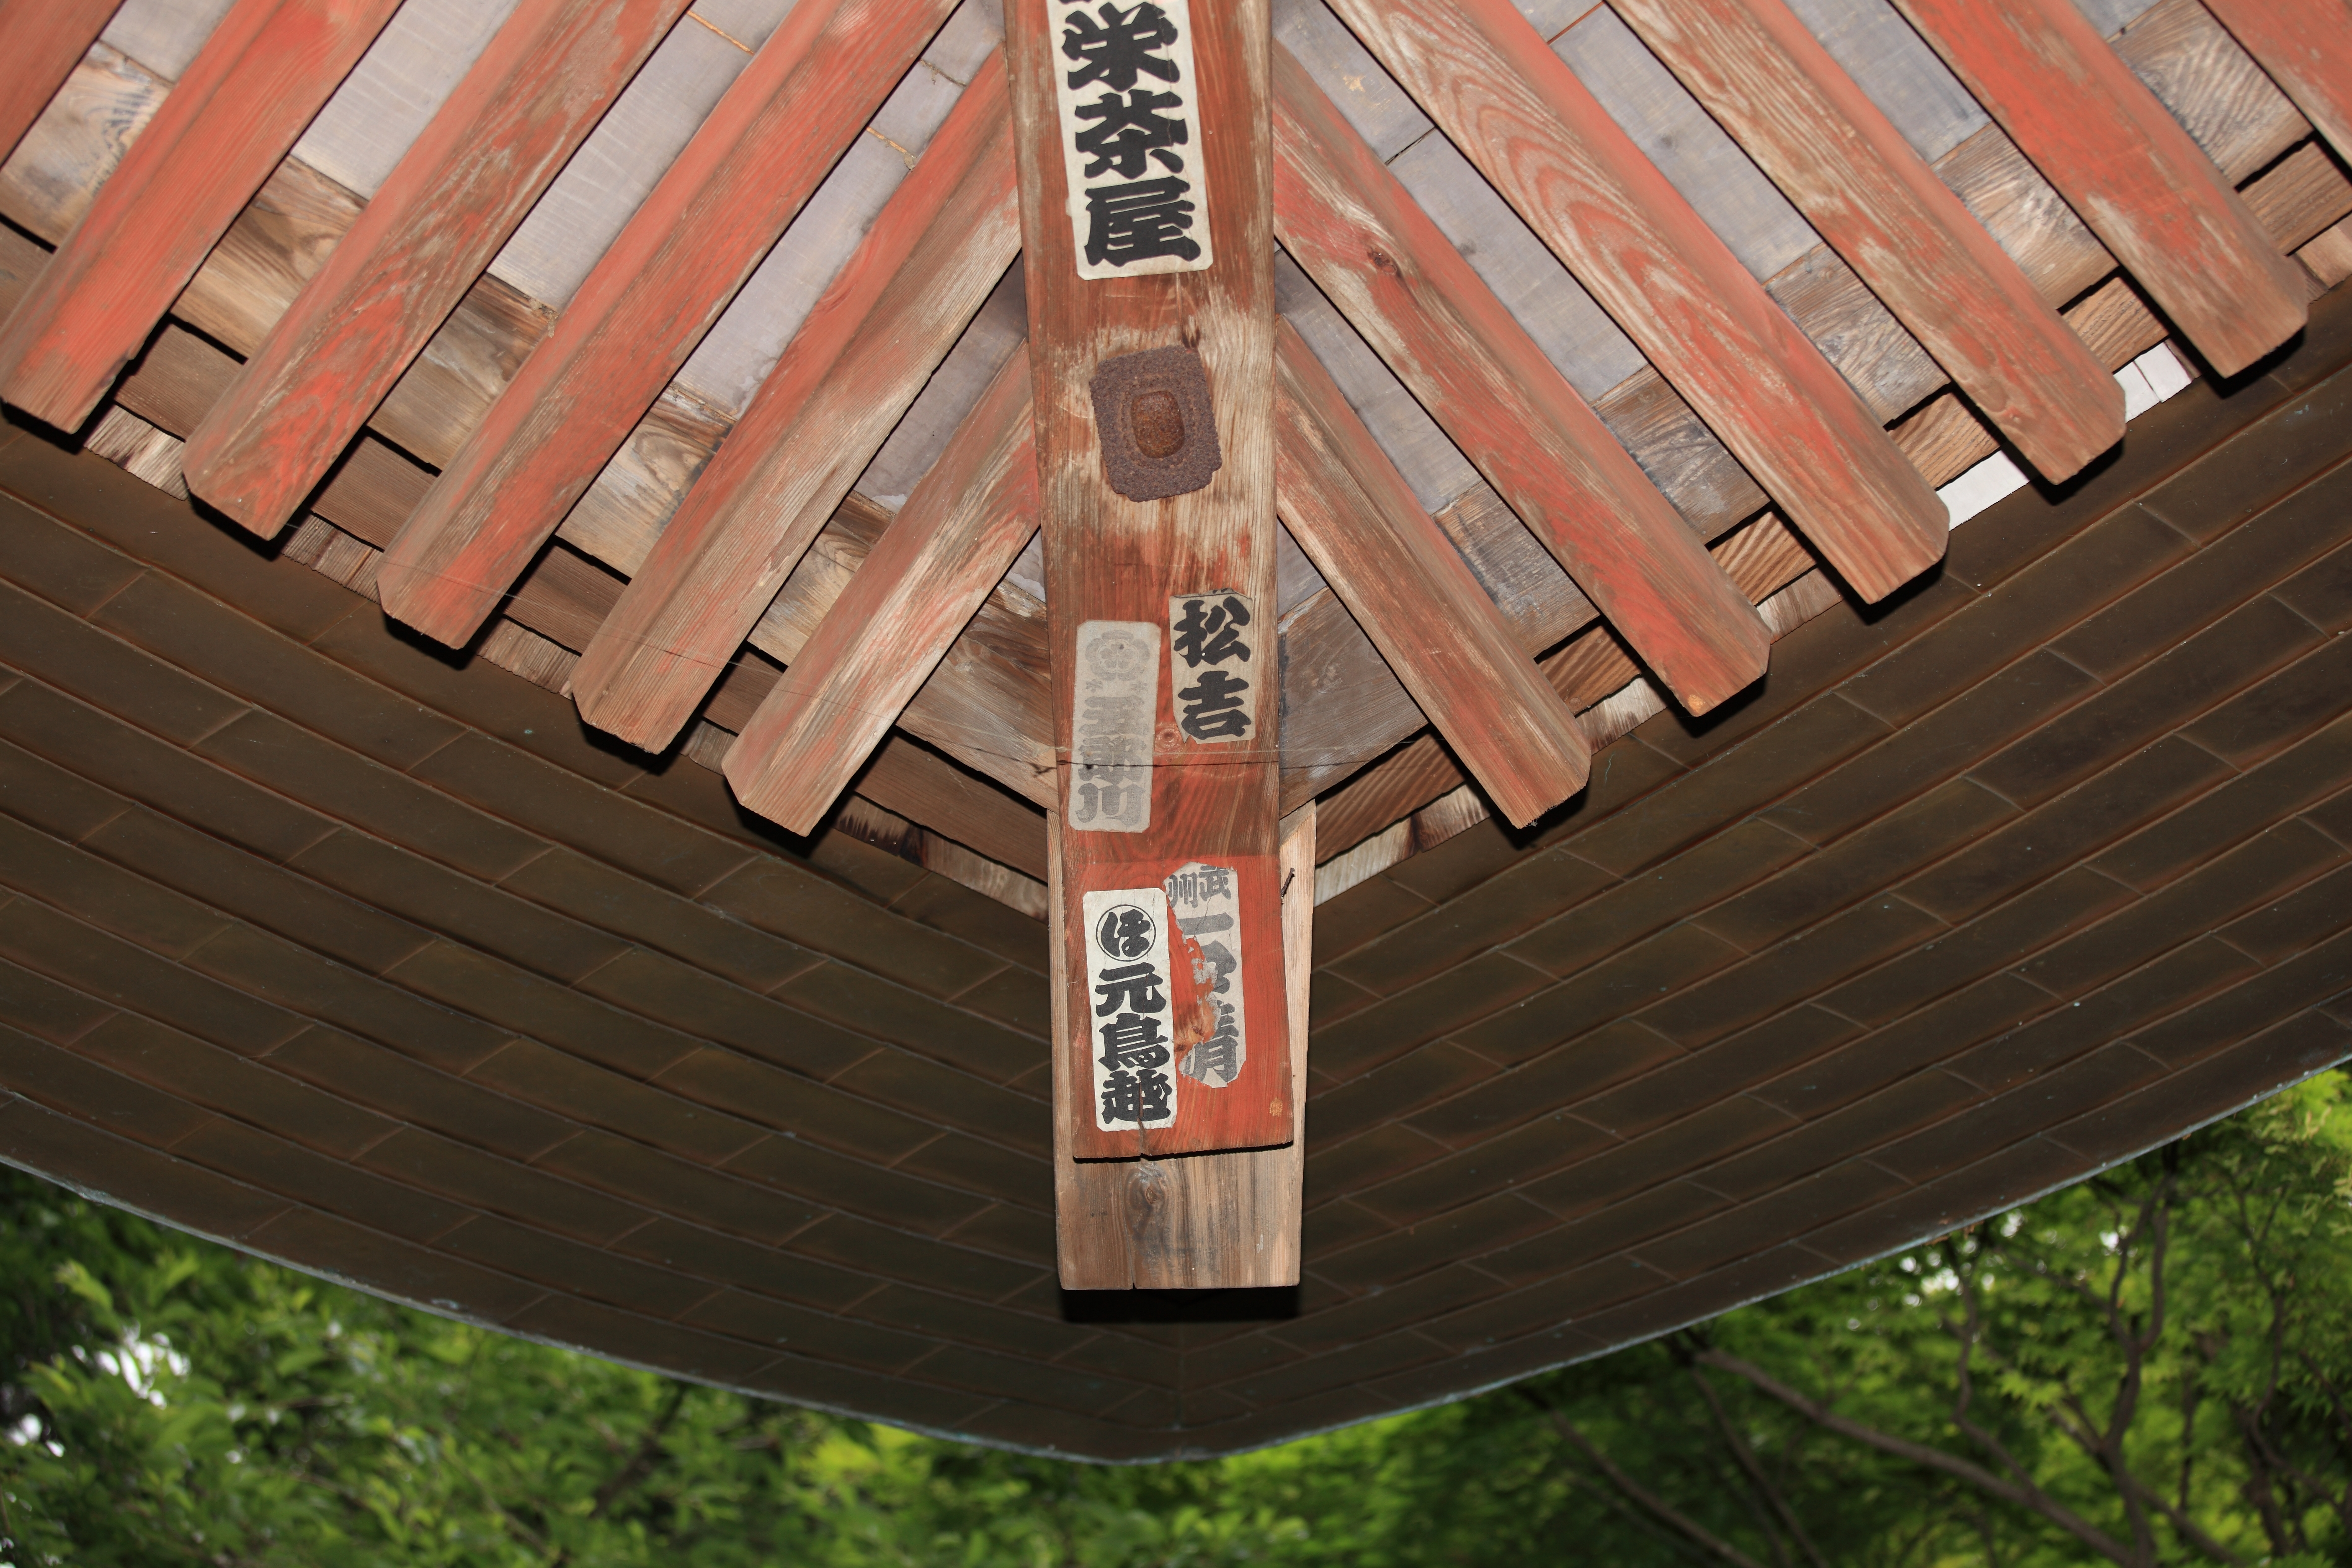
architecture, wood, roof, high, exterior, religious, design, temple, japanese, tochigi, 5d, style, hires, markii, traditional, hi, res, resolution, mashikomachi, hagagun, saimyouji, senjafuda, senshafuda, man made object, outdoor structure